Timothy J. Murphy

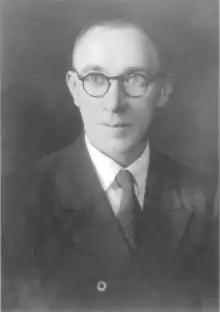
Timothy J. Murphy

Timothy Joseph Murphy (17 July 1893 – 29 April 1949) was an Irish Labour Party politician who served as Minister for Local Government from 1948 to 1949. He served as a Teachta Dála (TD) for the Cork West constituency from 1923 to 1949.